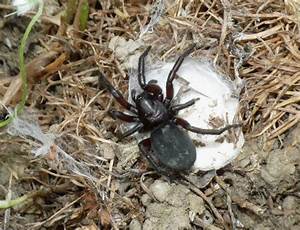
Label: ragno